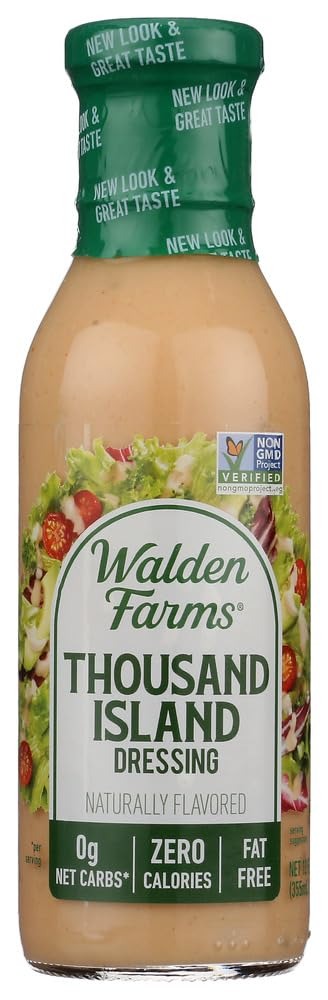
Item Name: Walden Farms Thousand Island Dressing 12 oz. (Pack of 3)
Value: 3.0
Unit: Count

Price: 21.98